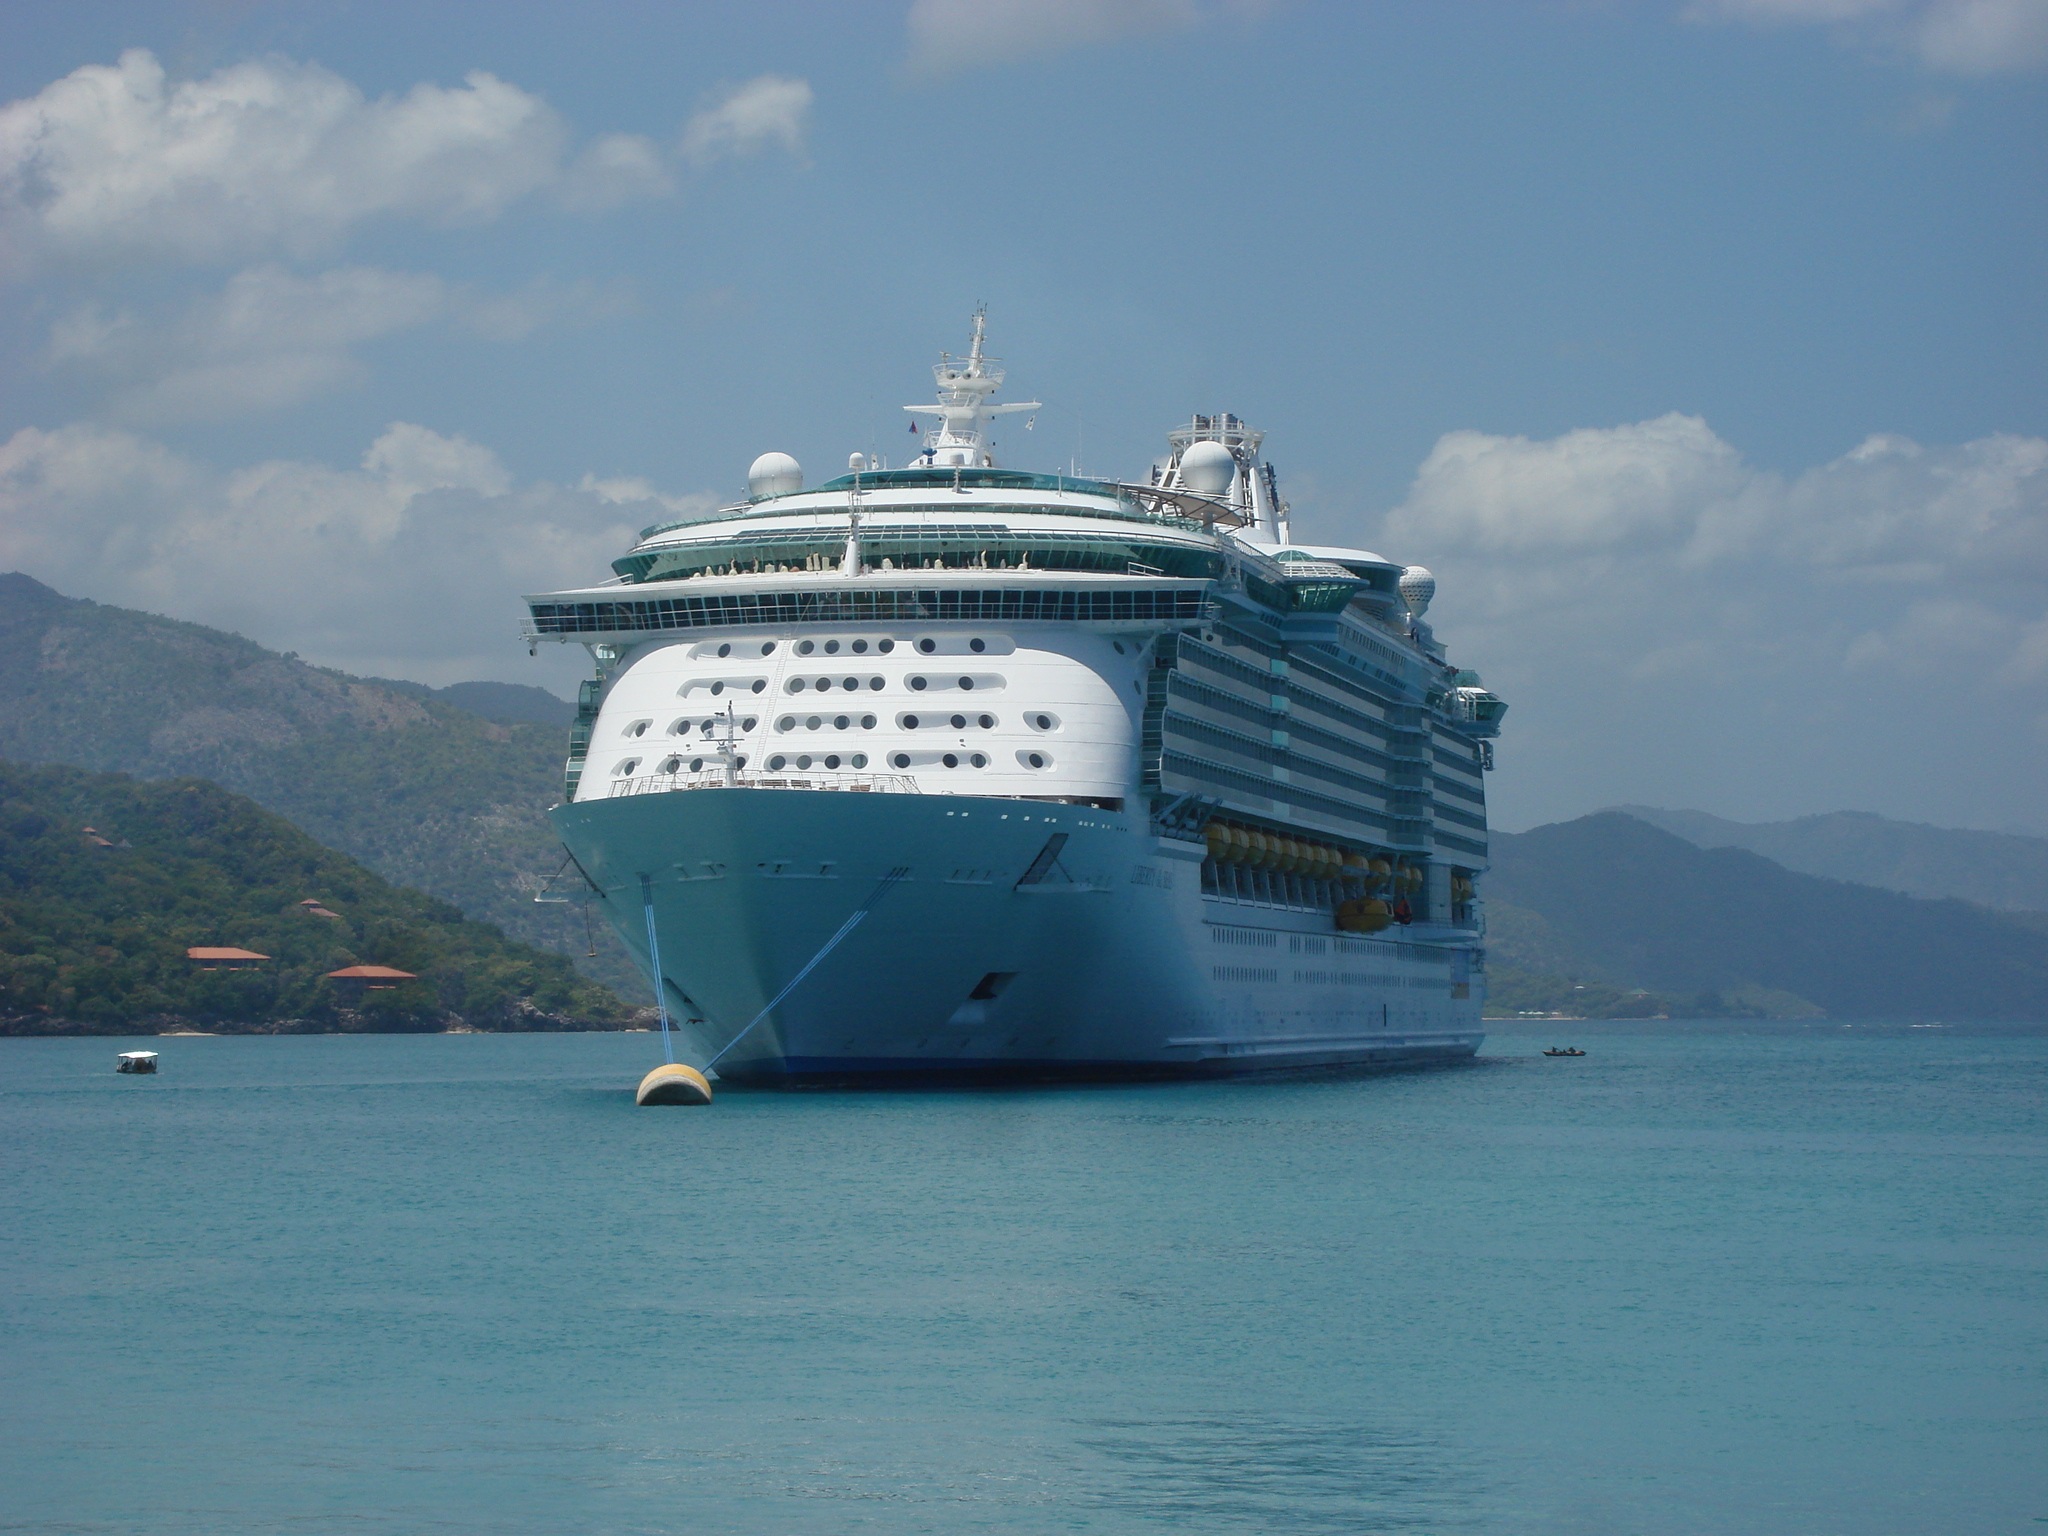
sea, ocean, boat, ship, vehicle, yacht, cruise, ferry, caribbean, watercraft, cruise ship, labadee, passenger ship, luxury yacht, freight transport, ocean liner, liberty of the seas